George Town Literary Festival

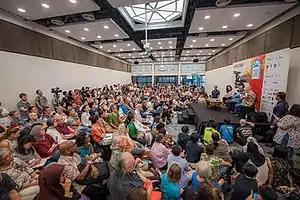
Anwar Ibrahim addresses questions in 2018.

GTLF's inaugural edition was themed “History & Heritage: Where are our Stories?” and comprised 7 events held across 26 & 27 November 2011. Taking place in the then-newly established China House and the Eastern & Oriental Hotel, the festival's five headliners were Malaysian authors Muhammed Haji Salleh, Farish A. Noor, Iskandar Al-Bakri, Shih-Li Kow and Tan Twan Eng.